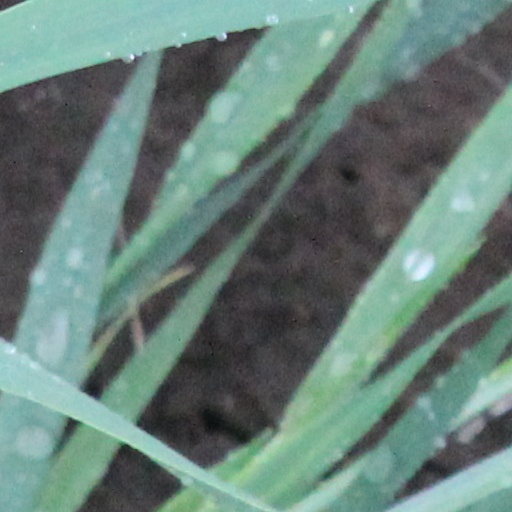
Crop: wheat